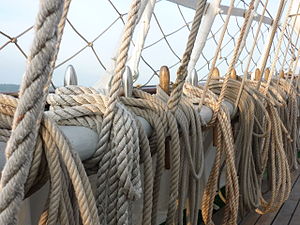
Kofilnagle
Naglebænk ved rælingen på »Greif«. Her ses også, at der er benyttet nagler af aluminium
En Kofilnagle er en drejet træpind, som bliver brugt på ældre sejlskibe til fastgørelse af tovværk. I nyere tid forekommer også kofilnagler af metal.